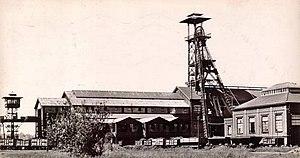
La fosse Sabatier de la Compagnie des mines d'Anzin était un charbonnage constitué de deux puits situé à Raismes, Nord, Nord-Pas-de-Calais, France.
La fosse Sabatier ou Maurice Sabatier de la Compagnie des mines d'Anzin est un ancien charbonnage du Bassin minier du Nord-Pas-de-Calais, situé à Raismes. Les puits nᵒˢ 1 et 2 sont commencés en juillet 1910, la fosse commence à extraire en 1913, mais elle est détruite durant la Première Guerre mondiale. Reconstruite similaire à la fosse Agache, elle recommence à extraire le 16 octobre 1920 et devient rapidement très productive, malgré les nombreuses venues d'eau qui entravent la bonne marche des travaux. Celle du 25 mai 1925 arrête l'extraction dans la plupart des chantiers. Des vastes cités sont bâties à proximité de la fosse, ainsi qu'une église, un presbytère, un cimetière, et des écoles. Les terrils nᵒˢ 174, 175 et 175A sont édifiés à proximité de la fosse.
Louis Champy, né le 21 mars 1870 à Rothau dans le Bas-Rhin et mort le 29 juillet 1955 à Caumont dans l'Eure, est un ingénieur du corps des mines, diplômé de l'École polytechnique en 1889 et du Corps des mines six ans plus tard, et un dirigeant de la Compagnie des mines d'Anzin, dans laquelle il est entré dans la seconde partie des années 1900.